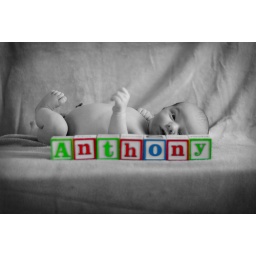
Strobist info: Flashpoint 620m outside window and through a white scrim, camera right. sb600 in a 28&amp;quot; softbox camera left.